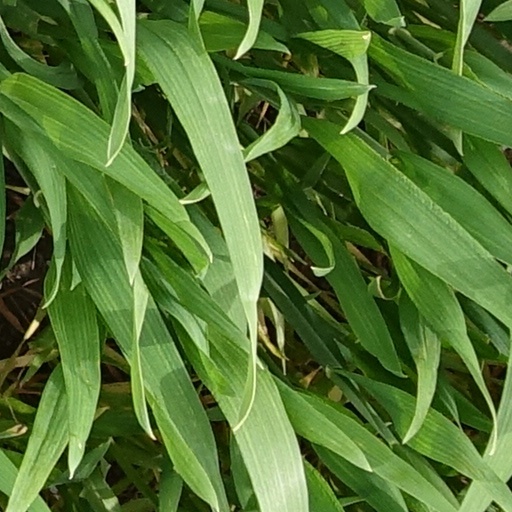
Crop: wheat